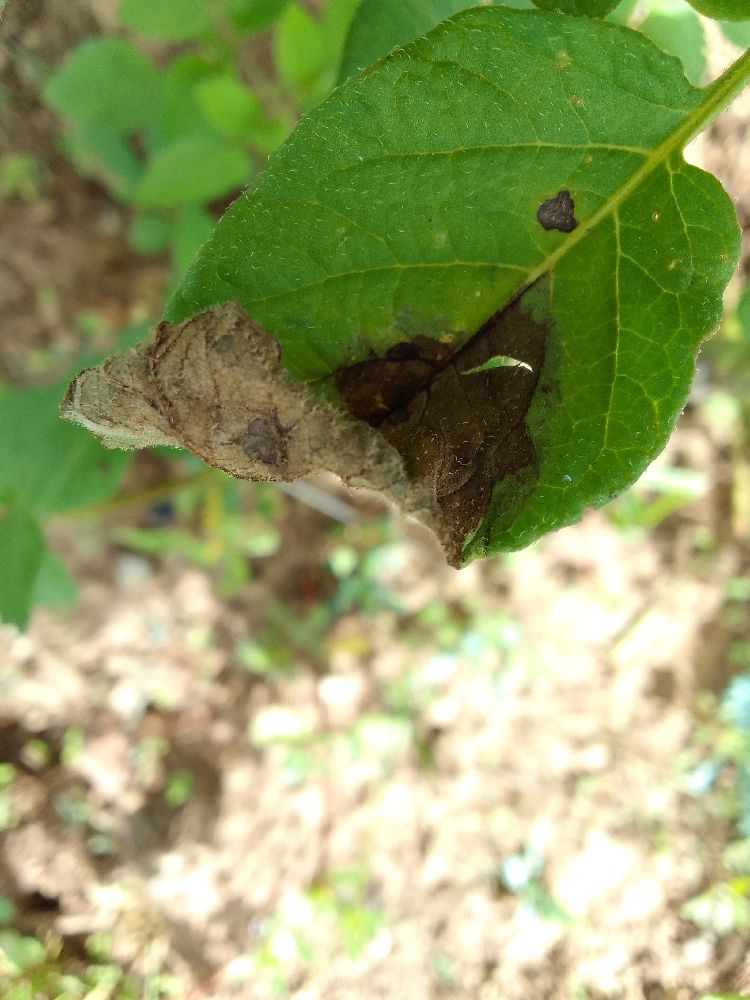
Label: Late blight